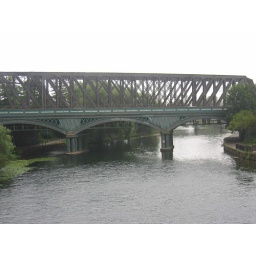
Rail bridge over the river Nene in Peterborough, along the footpath I used to walk to the office along.